Charles V, Holy Roman Emperor

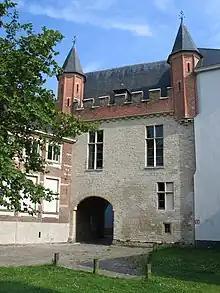
The entrance gate to the Prinsenhof, Dutch for "Princes' Court", in Ghent, where Charles V was born

Charles of Austria was born on 24 February 1500 in the Prinsenhof of Ghent, a Flemish city of the Habsburg Netherlands, to Philip of Austria and Joanna of Trastámara. His father Philip, nicknamed "Philip the Handsome", was the firstborn son of Maximilian I, Holy Roman Emperor, Archduke of Austria, and Mary of Burgundy, heiress to the Burgundian Netherlands. Charles's mother Joanna was a younger daughter of Ferdinand II of Aragon and Isabella I of Castile, the Catholic Monarchs of Spain from the House of Trastámara. The political marriage of Philip and Joanna was first conceived in a letter sent by Maximilian to Ferdinand, part of the establishment of an Austro-Spanish alliance opposed to the Kingdom of France in the context the Italian Wars.